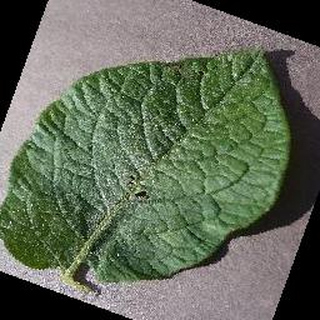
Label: healthy_potato